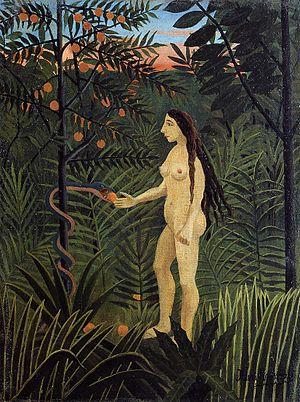
La Kunsthalle de Hambourg est un musée d'art de Hambourg, en Allemagne du Nord.